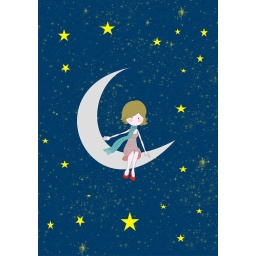
The little girl in the sky